Thomas Kuchel

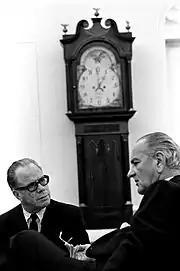
Senator Kuchel with President Lyndon Johnson in the Oval Office, June 1968

While Kuchel was campaigning against Goldwater, a "vicious document" circulated that purported to be an affidavit signed by a Los Angeles police officer, saying that in 1949, he had arrested Kuchel. The document said that the arrest was for drunkenness while Kuchel had been in the midst of a sex act with a man. Four men were indicted for the libel: Norman H. Krause, a bar owner and ex-Los Angeles policeman, who had actually arrested two people in 1950 who worked in Kuchel's office for drunkenness; Jack D. Clemmons, a Los Angeles police sergeant until his resignation two weeks before his arrest; John F. Fergus, a public relations man for Eversharp, who was charged with possession of a concealed weapon and given a suspended sentence in 1947; and Francis A. Capell of Zarephath, New Jersey, the publisher of a right-wing newsletter.